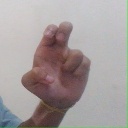
अक्षर: अ